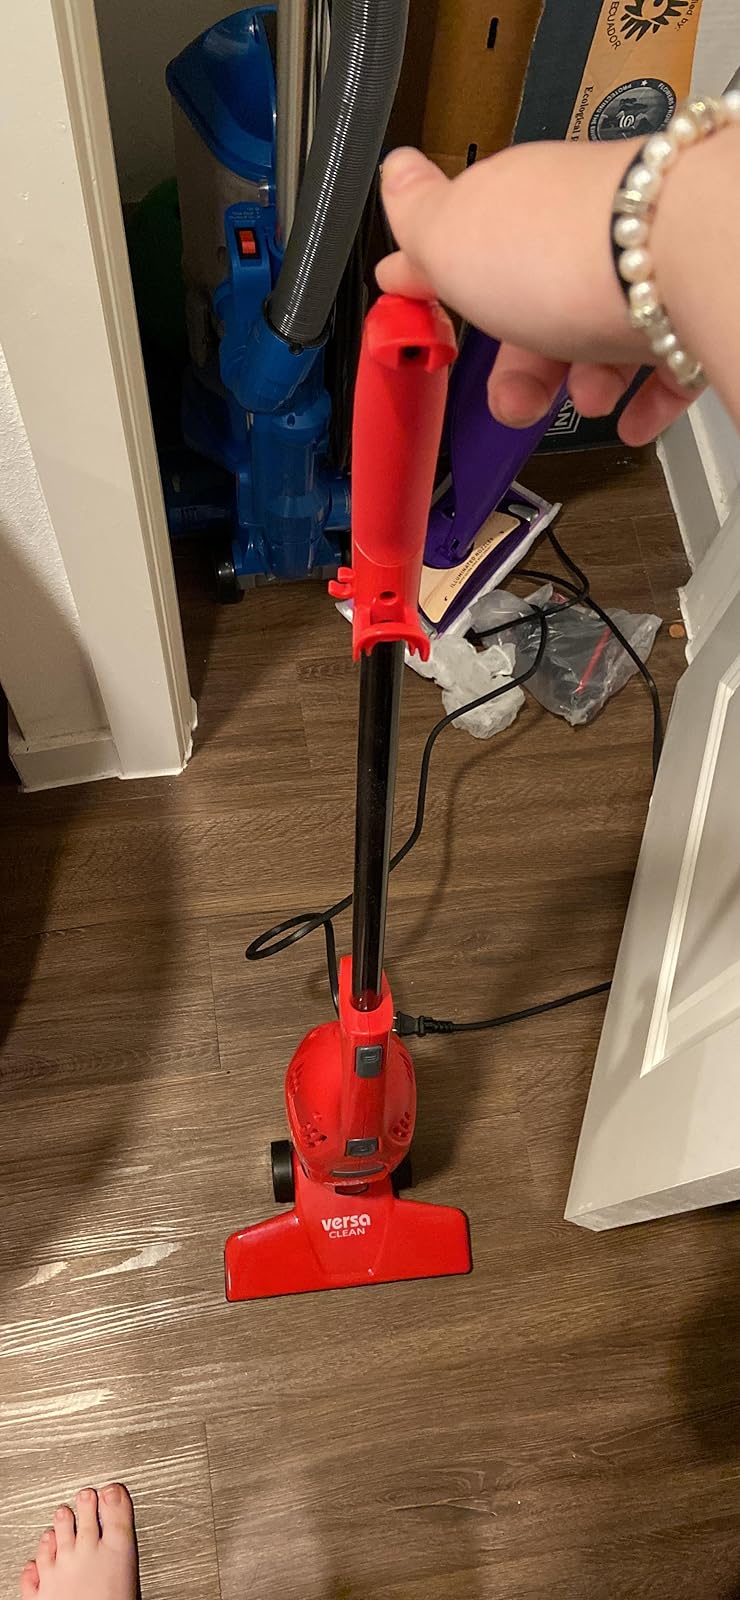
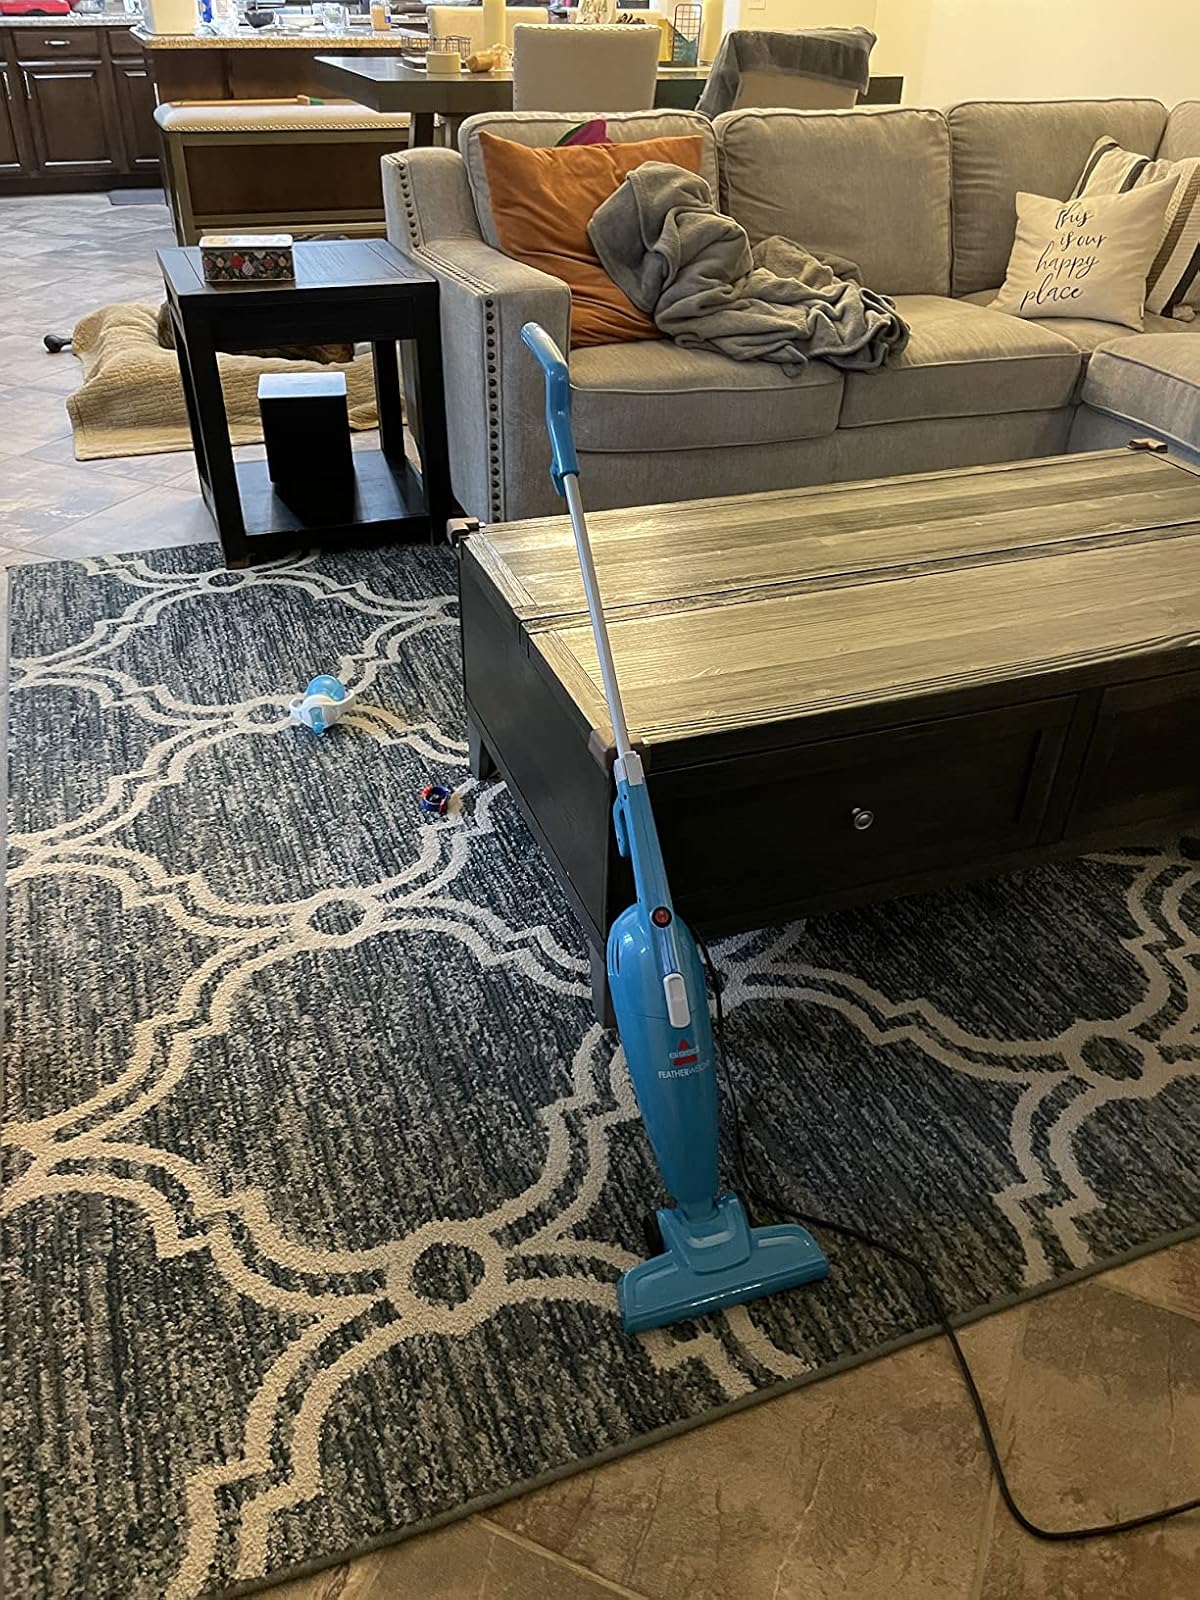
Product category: items_vacuum
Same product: no